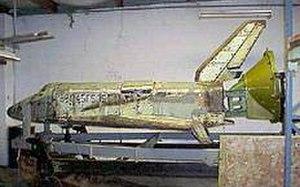
BOR-5 est un véhicule spatial soviétique utilisé pour tester en vol les caractéristiques aérodynamiques, le comportement thermique et acoustique ainsi que la stabilité de la navette spatiale Bourane en cours de développement. Une première série de tests avait été effectuée auparavant sur la série des corps portant BOR-4. Ceux-ci présentant des caractéristiques très différentes de la navette Bourane, le BOR-5, réplique exacte de Bourane à l'échelle 1:8, est développée pour affiner les résultats obtenus.